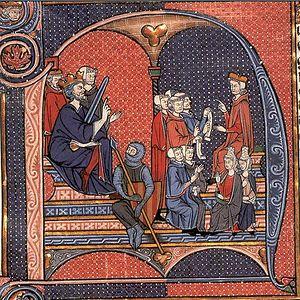
L'Ensemble Gilles Binchois est un groupe français de musique ancienne, fondé en 1979 par son directeur Dominique Vellard.